Edith Woodford-Grimes

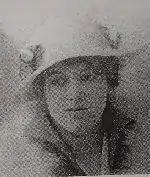
Woodford-Grimes in 1917.

Edith Rose Woodford-Grimes (1887–1975) was an English Wiccan who achieved recognition as one of the faith's earliest known adherents. She had been a member of the New Forest coven which met during the late 1930s and early 1940s, and through this became a friend and working partner of Gerald Gardner, who would go on to found the Gardnerian tradition with her help. Widely known under the nickname of Dafo, Woodford-Grimes' involvement in the Craft had largely been kept a secret until it was revealed in the late 1990s, and her role in the history of Wicca was subsequently investigated by historians.